Emil Grunzweig

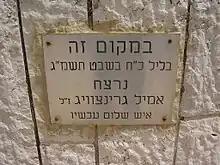
A commemorative plaque marking the spot in Jerusalem where Emil Grunzweig was killed

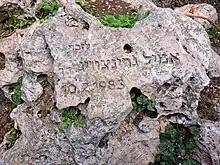
Emil Grunzweig memorial stone in Jerusalem rose garden

After his discharge from the army, he settled at Revivim, where he worked in the orchards. He studied mathematics and philosophy at the Hebrew University of Jerusalem. He taught mathematics and coordinated social activities at Maaleh haBesor high school at kibbutz Magen. He was involved in many educational projects including role-playing games with the students on issues such as the Arab–Israeli conflict, labor relations, and the relationship between religious cults and the state.